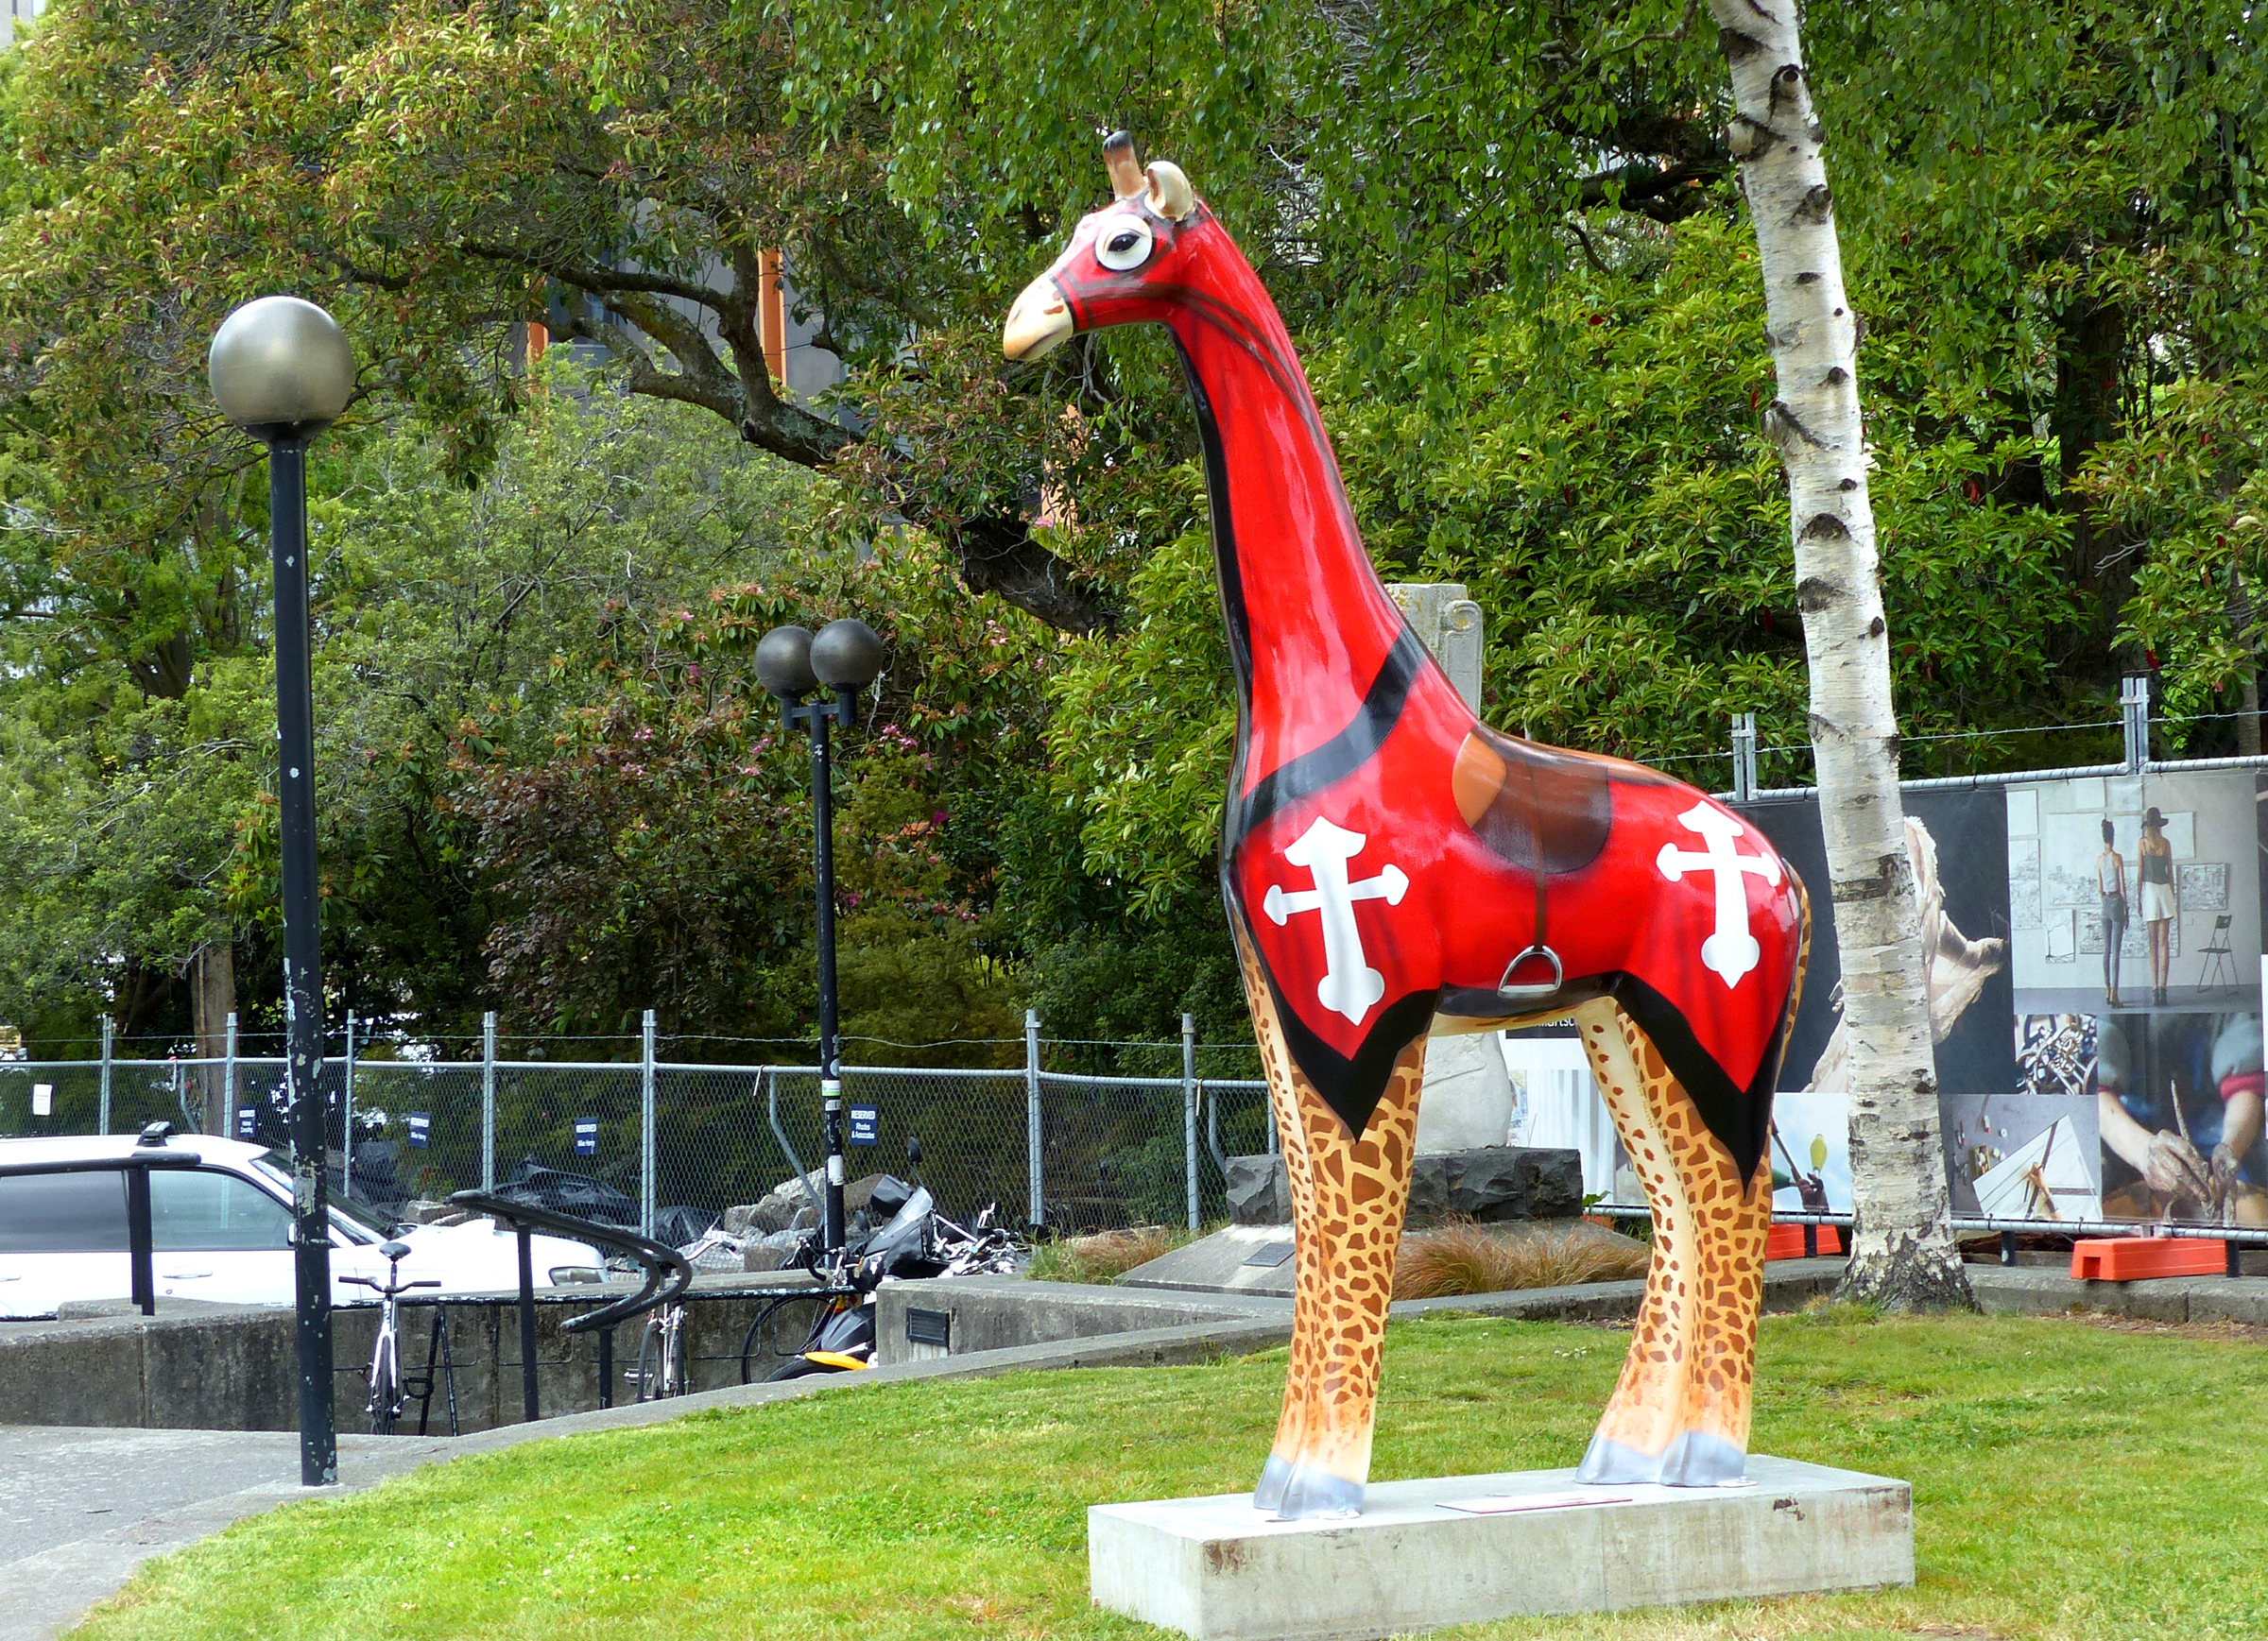
monument, statue, park, sculpture, art, playground, panasonicdmcfz200, martyngiles, giraffes, eventing